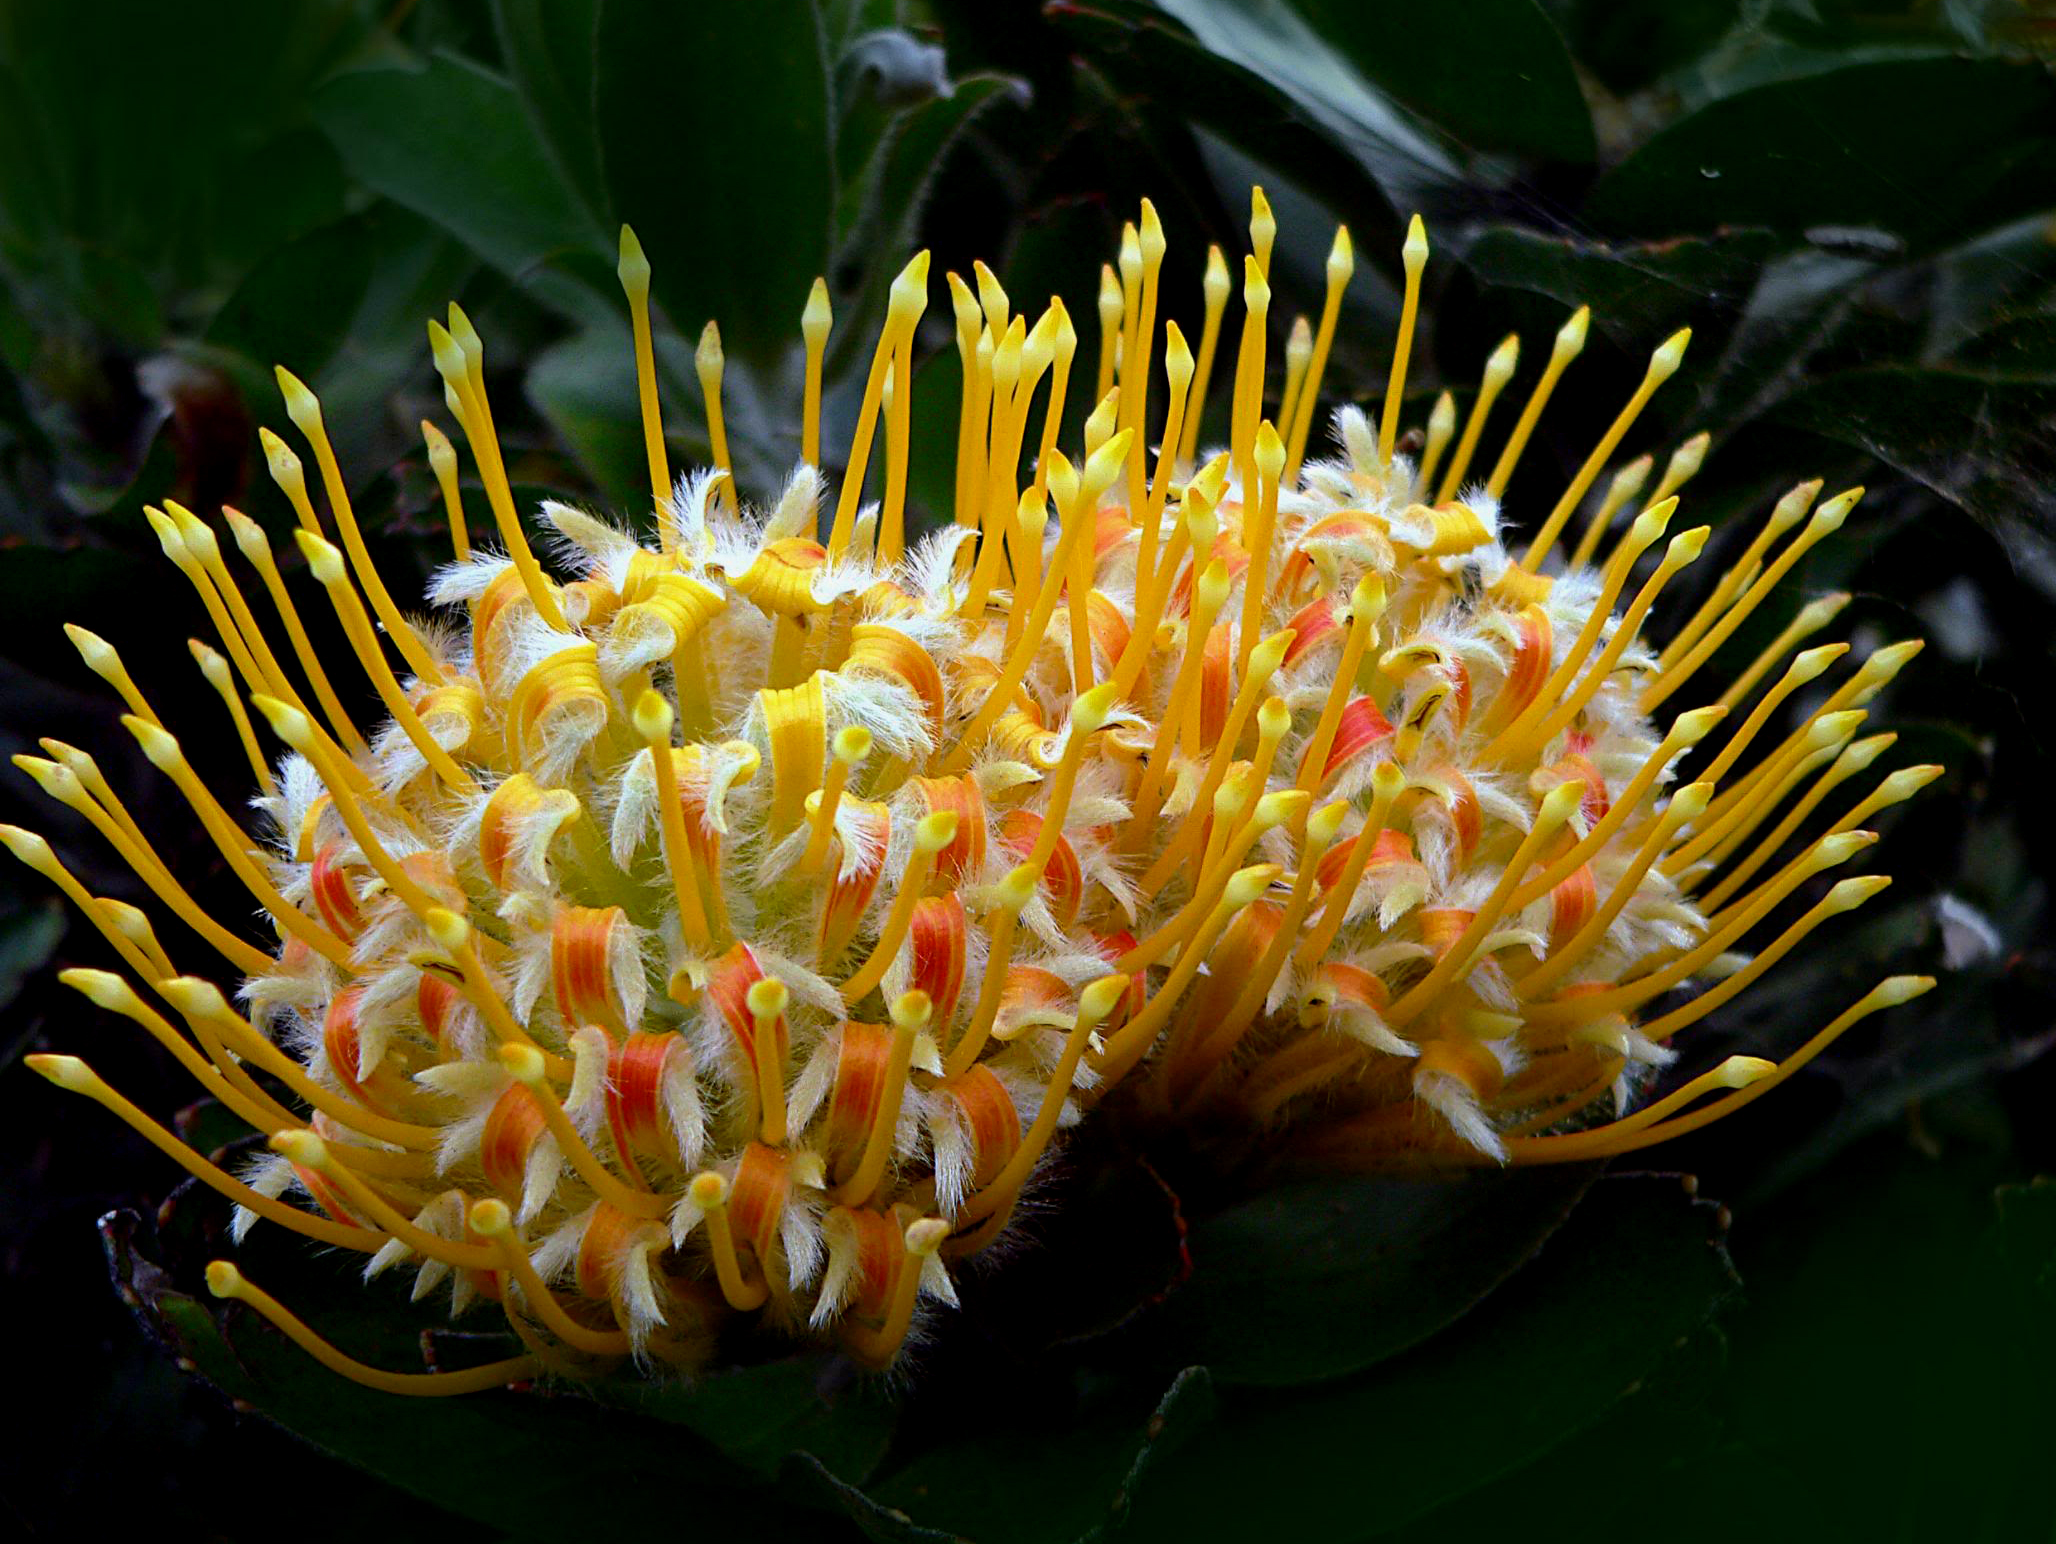
plant, leaf, flower, produce, botany, yellow, flora, wildflower, close up, publicdomain, shrub, waratah, australianflowers, macro photography, flowering plant, land plant, thorns spines and prickles, proteales, protea family